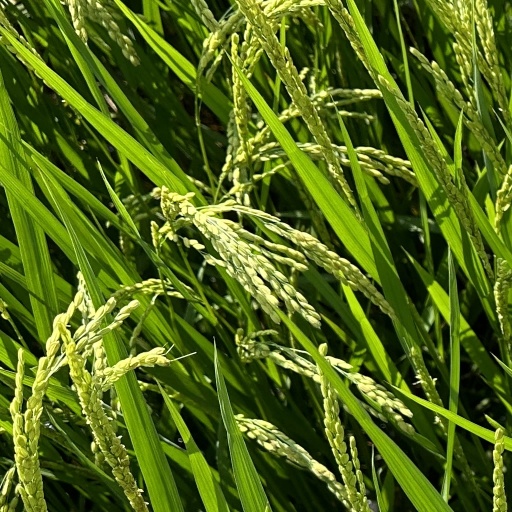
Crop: rice